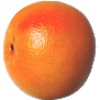
Label: pink_grapefruit